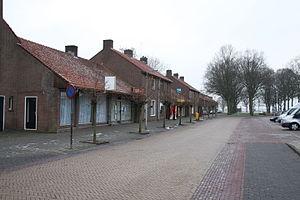
Ens est l'un des dix villages de la commune néerlandaise de Noordoostpolder, dans la province du Flevoland.